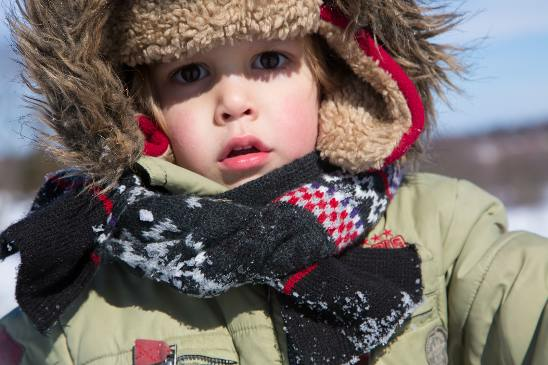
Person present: No